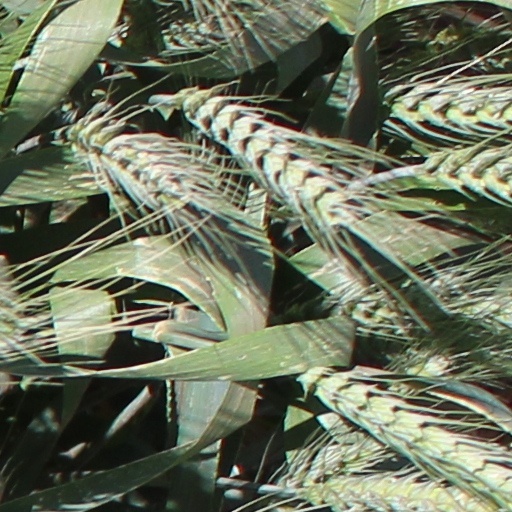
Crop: wheat